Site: brandenburg
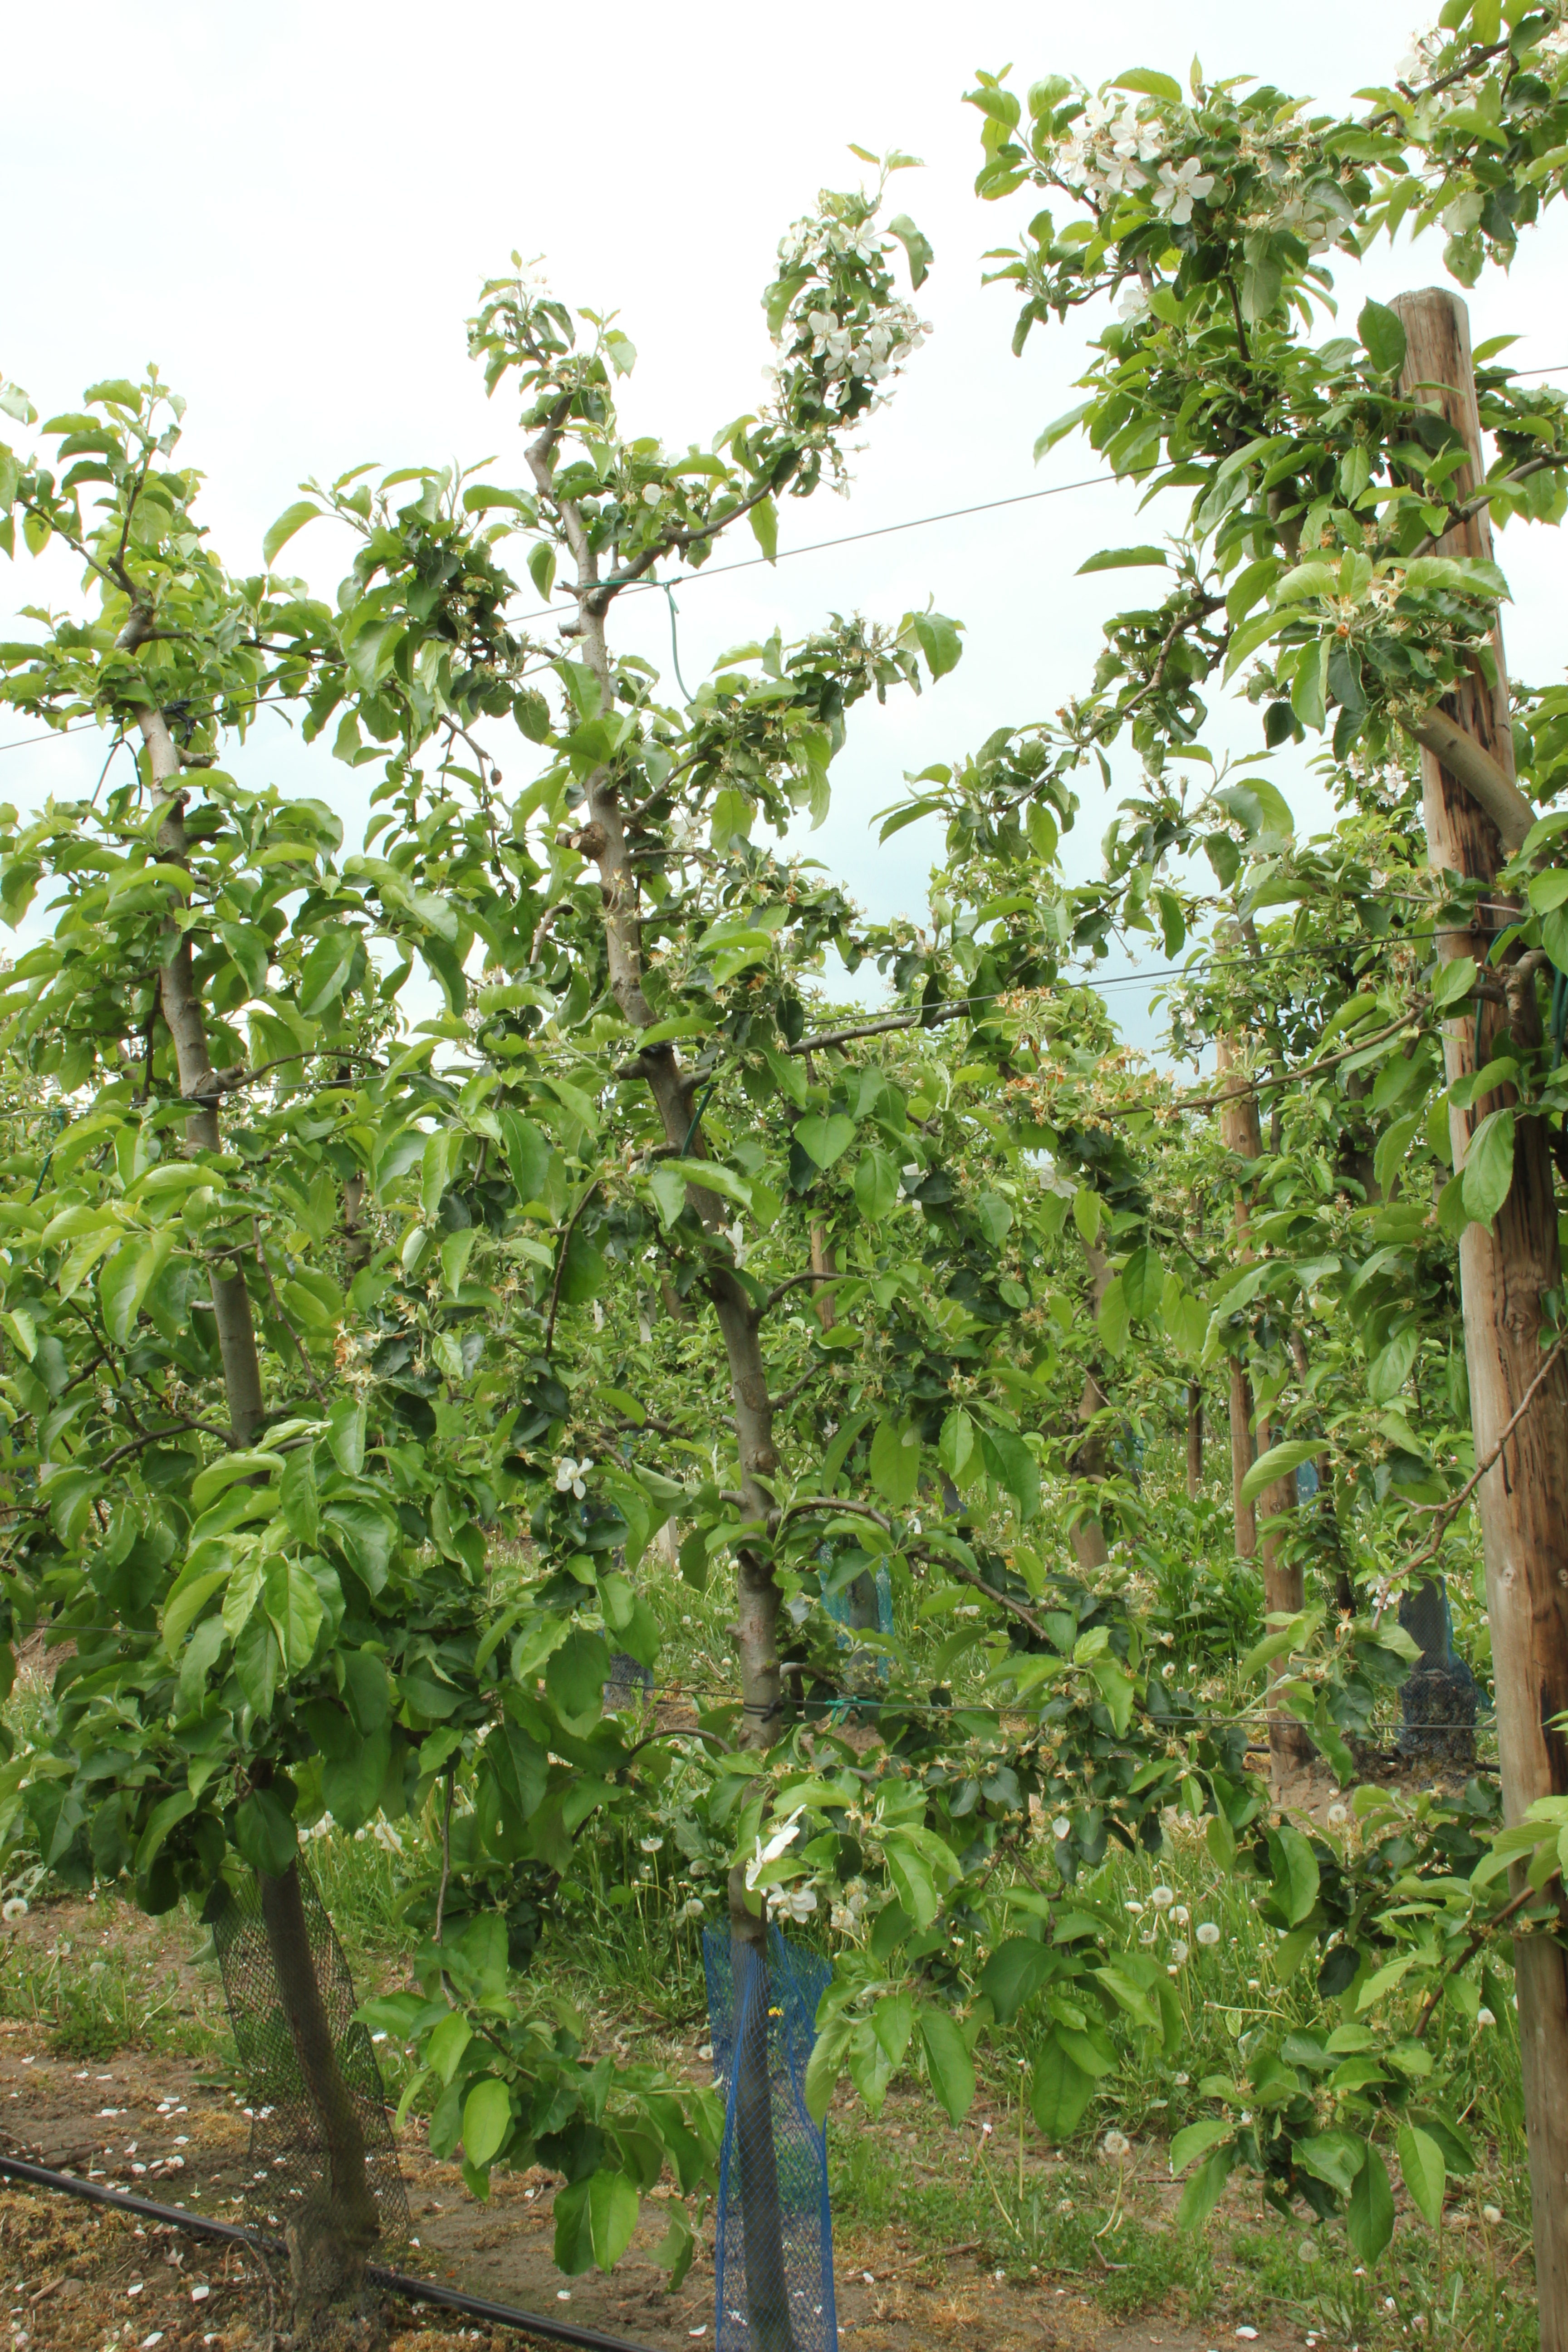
Growth stage (BBCH 67): Flowering